Dayton Ward

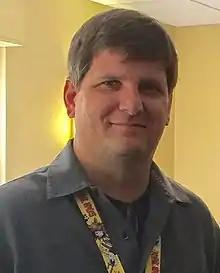
Dayton Ward at Shore Leave 38 convention, Hunt Valley, Maryland, 2016.

Dayton Ward (born June 7, 1967) is an American science fiction author primarily known for his "Star Trek" novels and short stories, which began with publication in the "" anthology series. He published stories in each of the first three "Strange New Worlds" volumes, making him the first author to render himself ineligible under the rules of that series. As such, future authors who achieved the same feat were said to have earned a "Wardy".